Roy L. Hess

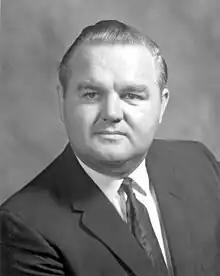
Hess in 1969

Roy L. Hess (June 9, 1931 – July 26, 2002) was an American politician. He served as a Democratic member for the 1st district of the Florida House of Representatives.